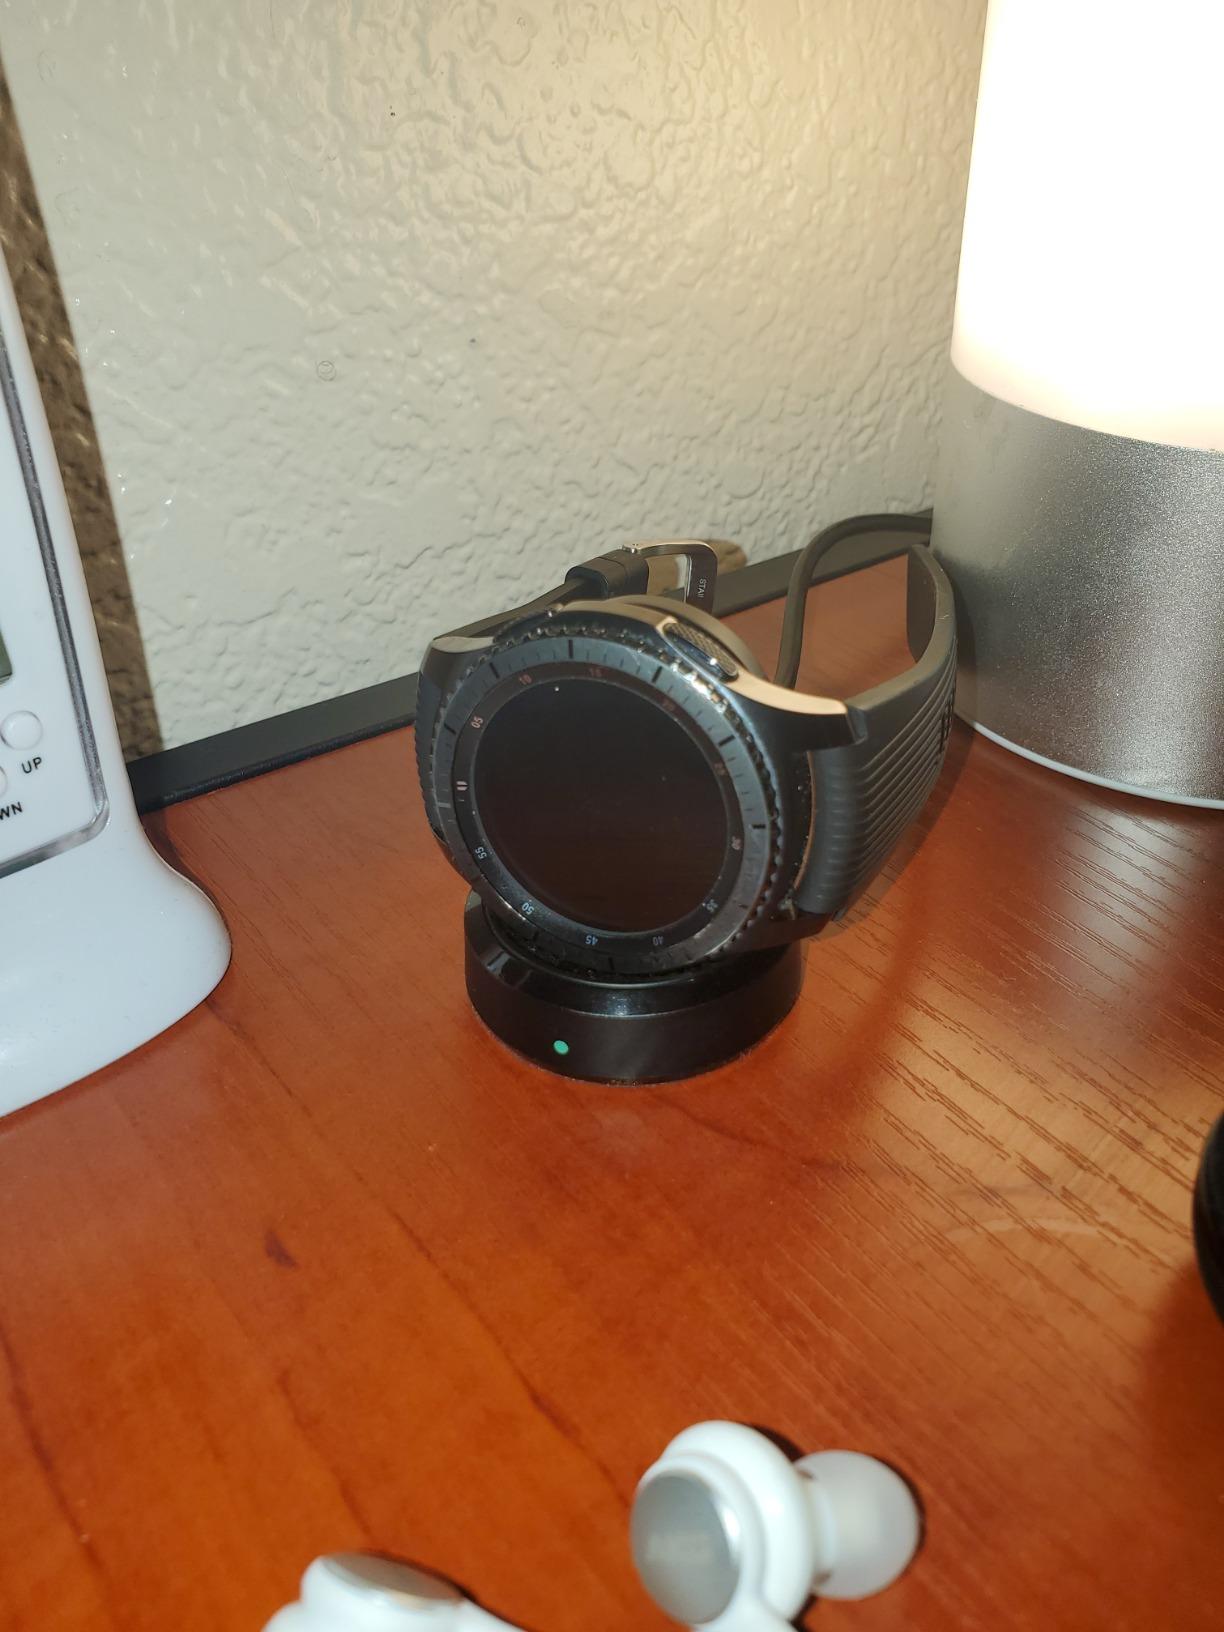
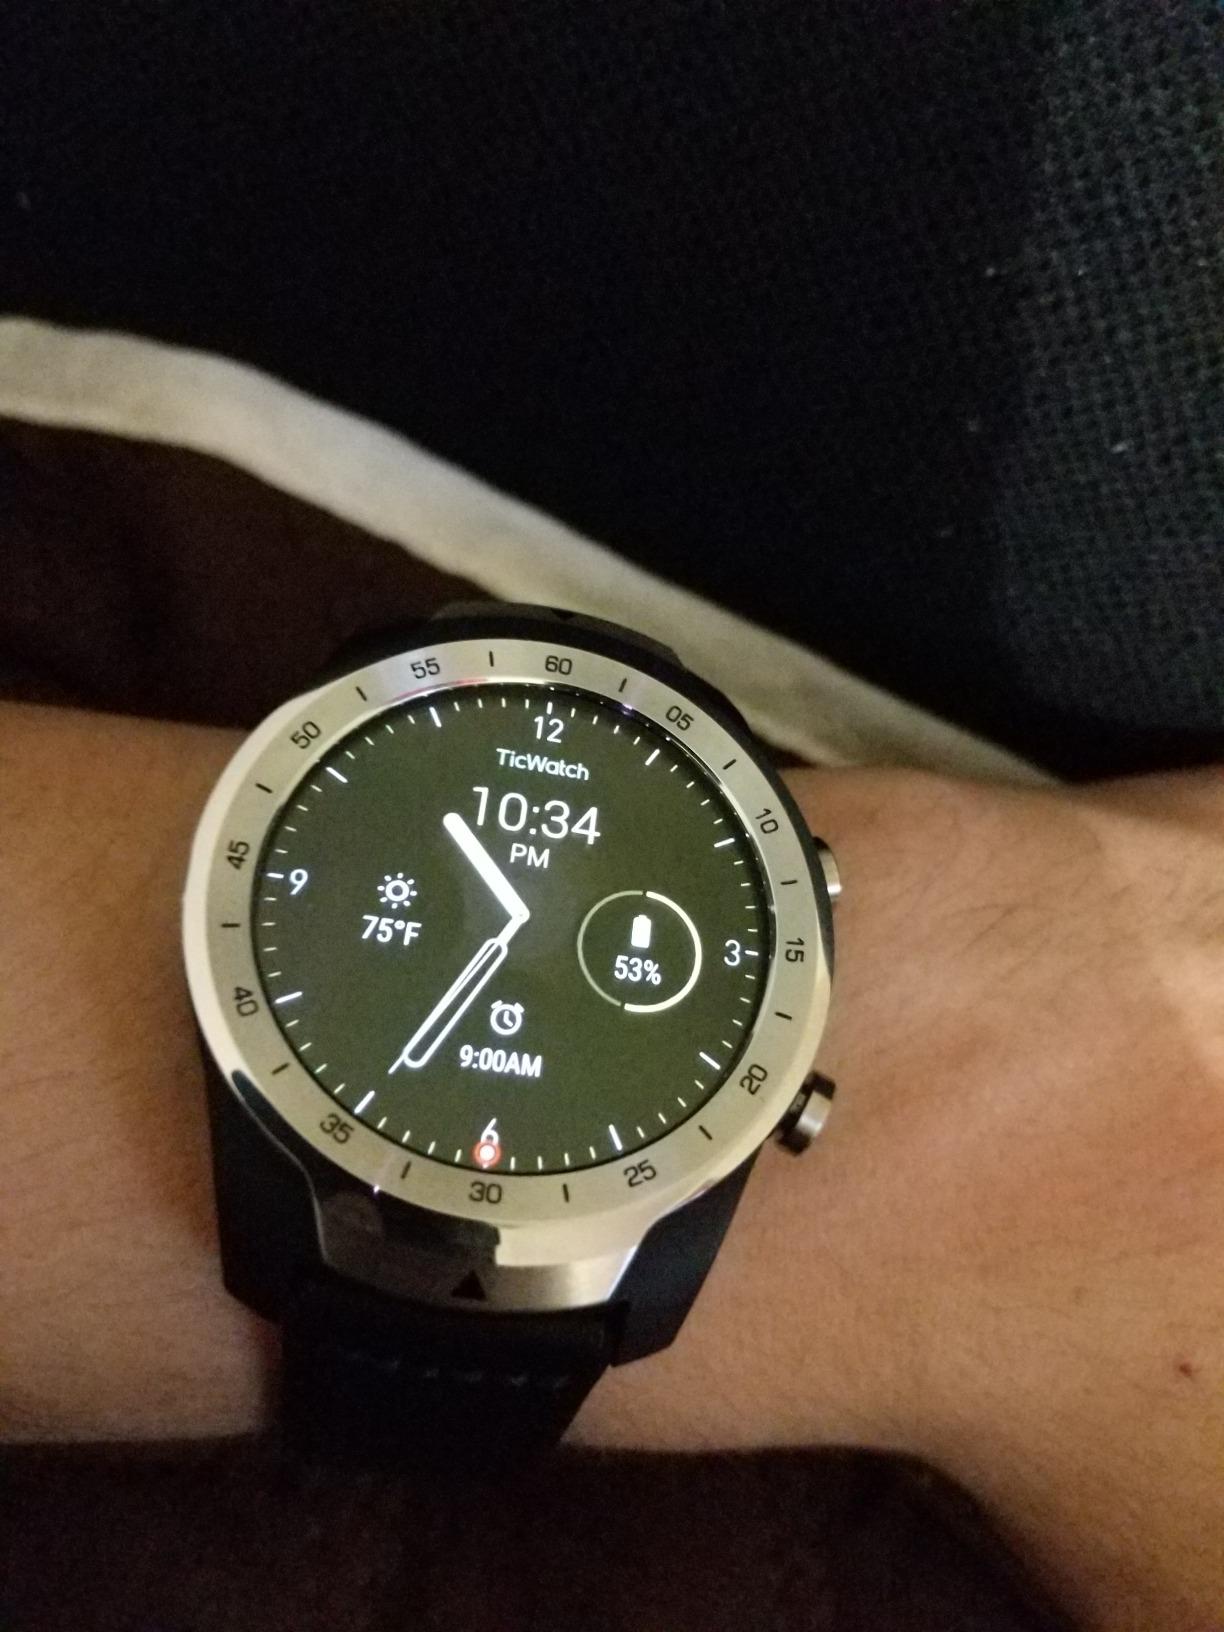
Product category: smartwatch
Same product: no